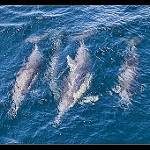
Label: sea